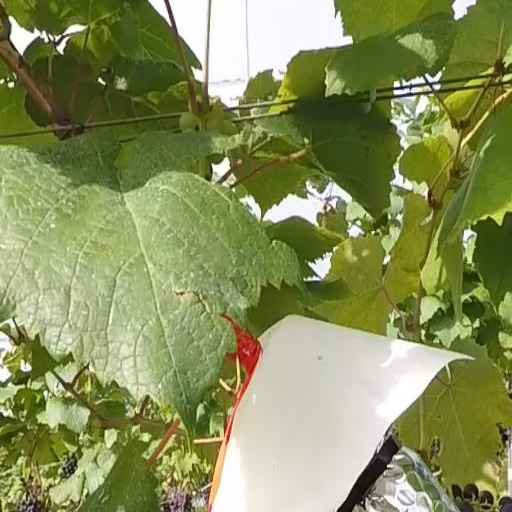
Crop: grape